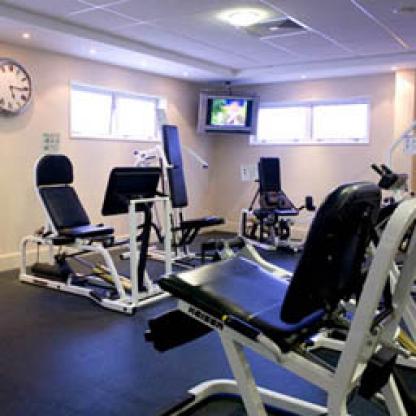
Scene: Indoor